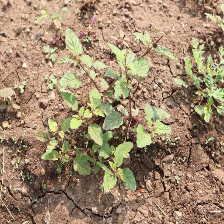
Weed species: Punarnava _(Boerhaavia diffusa)